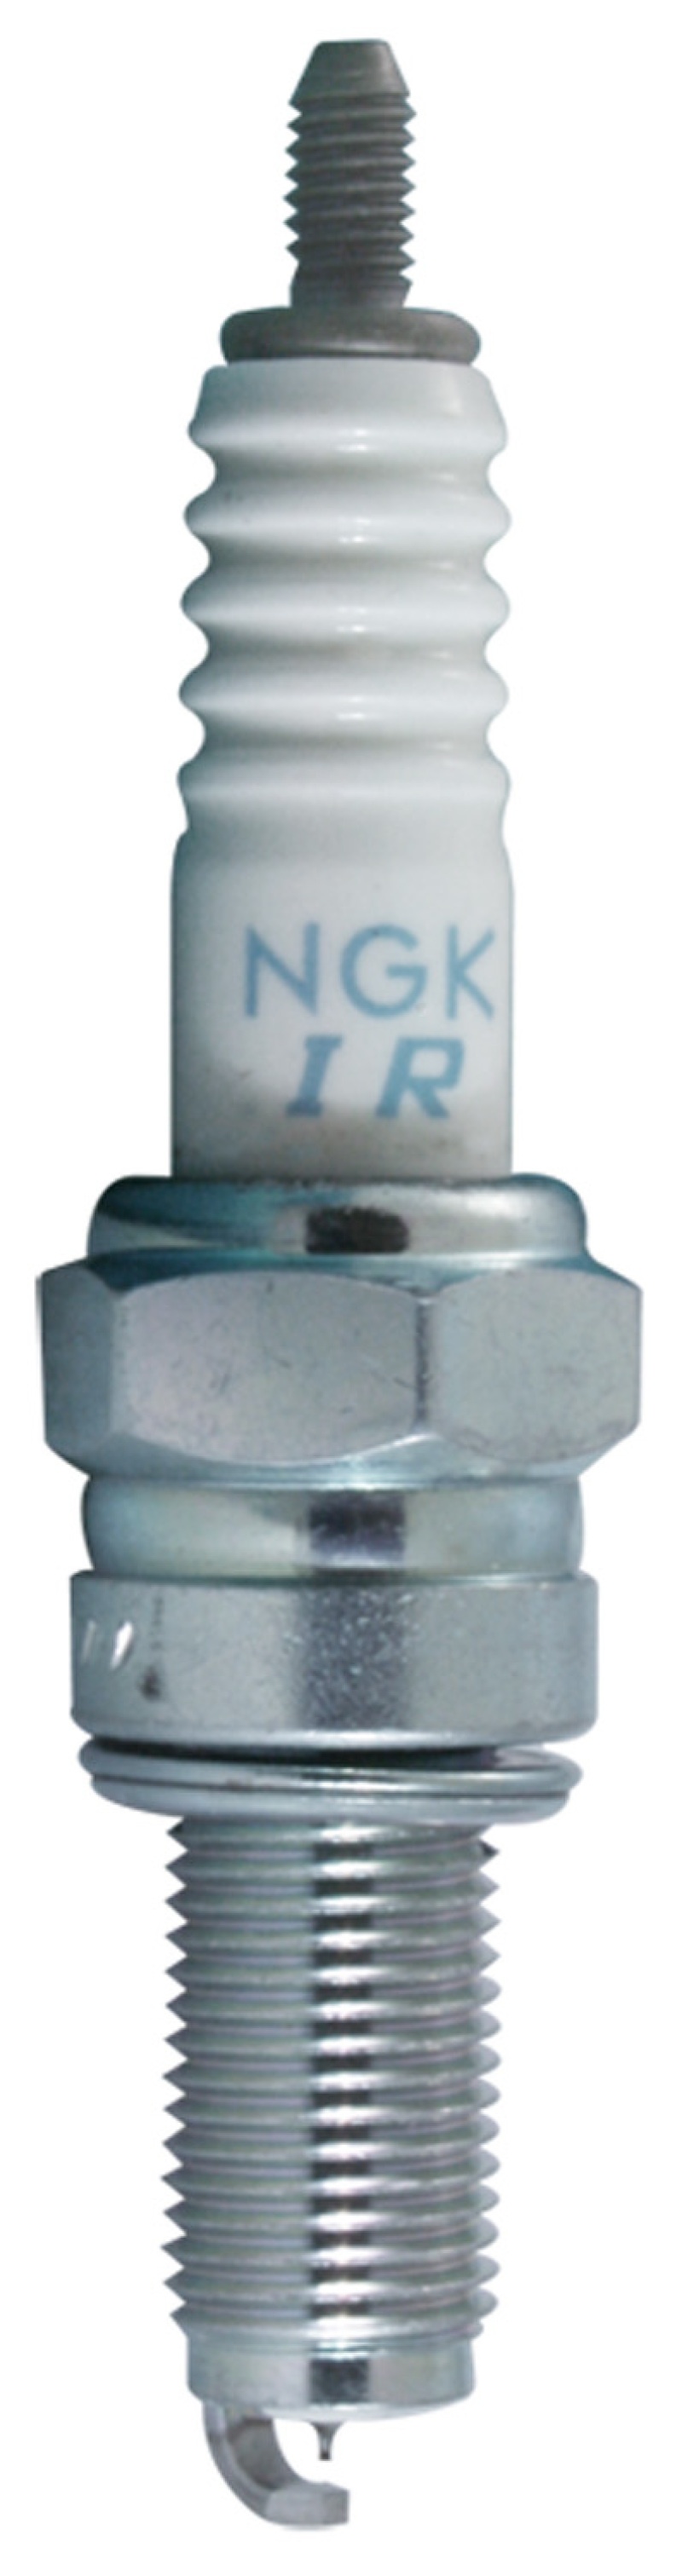
NGK Laser Iridium Spark Plug Box of 4 (CR6EIA-9)
Brand: NGK
NGK Laser Iridium spark plugs offer the best combination of performance and longevity. Engineered specifically for OE applications, Laser Iridium spark plugs are tested to the highest standards to ensure quality and durability. Iridium tipped center electrode provides durability six times harder than platinum. NGKs high grade pure alumina ceramic and 98 percent pure copper core prevents the spark plug from overheating while providing reliable starts. Most Laser Iridium spark plugs feature a platinum pad on the ground electrode for even wear in distributorless ignition systems.
Category: Vehicles & Parts > Vehicle Parts & Accessories > Motor Vehicle Parts > Motor Vehicle Power & Electrical Systems > Spark Plugs